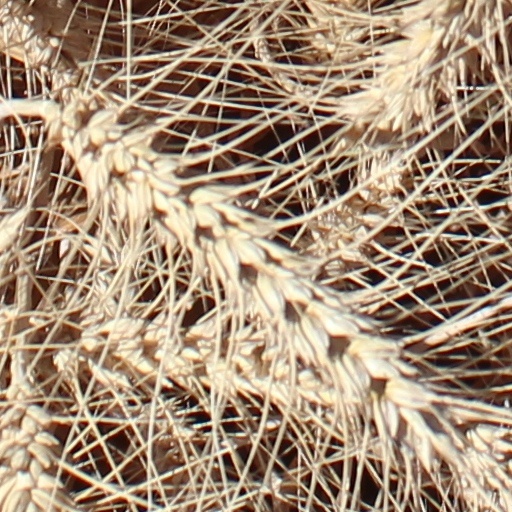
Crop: wheat